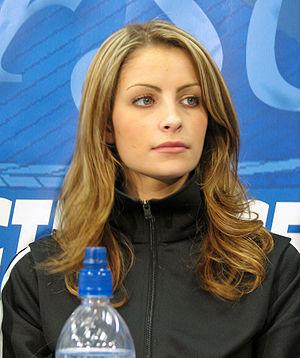
Tanith Belbin, née le 11 juillet 1984 à Kingston, est une patineuse canado-américaine. Son partenaire en danse sur glace est Benjamin Agosto avec lequel elle représente les États-Unis.